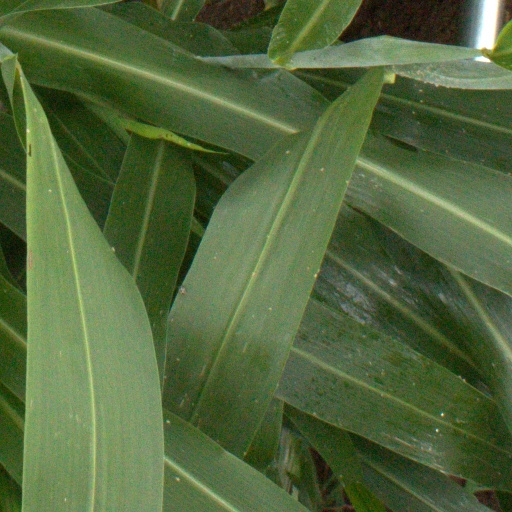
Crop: sorghum